Glacier

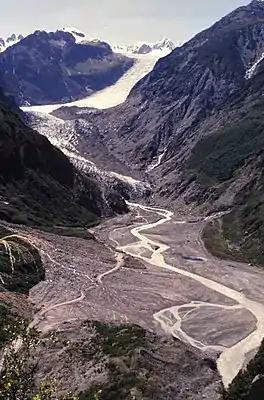
Fox Glacier in New Zealand finishes near a rainforest

Most of the important processes controlling glacial motion occur in the ice-bed contact—even though it is only a few meters thick. The bed's temperature, roughness and softness define basal shear stress, which in turn defines whether movement of the glacier will be accommodated by motion in the sediments, or if it will be able to slide. A soft bed, with high porosity and low pore fluid pressure, allows the glacier to move by sediment sliding: the base of the glacier may even remain frozen to the bed, where the underlying sediment slips underneath it like a tube of toothpaste. A hard bed cannot deform in this way; therefore the only way for hard-based glaciers to move is by basal sliding, where meltwater forms between the ice and the bed itself. Whether a bed is hard or soft depends on the porosity and pore pressure; higher porosity decreases the sediment strength (thus increases the shear stress τ).